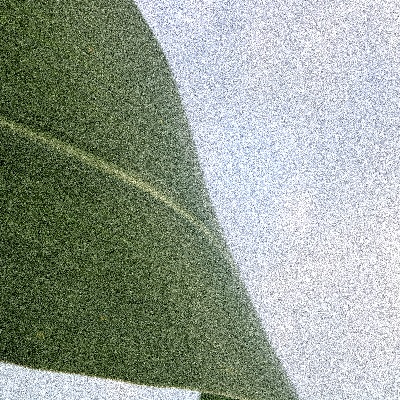
Label: Corn_(Maize)___Leaf_Spot